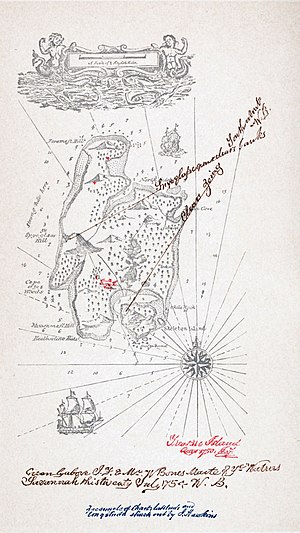
Skatteøen / Resumé
Kort fra 1883-udgaven, nok af Robert Louis Stevenson
Skatteøen er en bog af Robert Louis Stevenson som udkom i 1883. Oprindelig føljeton i ungdomsmagasinet Young Folks i 1881-1882.